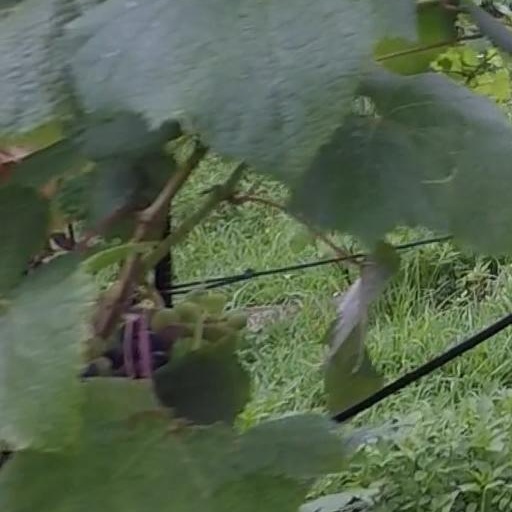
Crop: grape